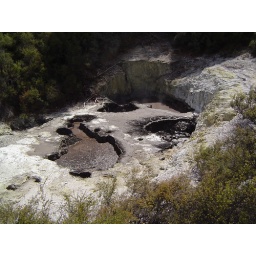
Dit water was zwartgekleurd door olie en koolstof in de grond.